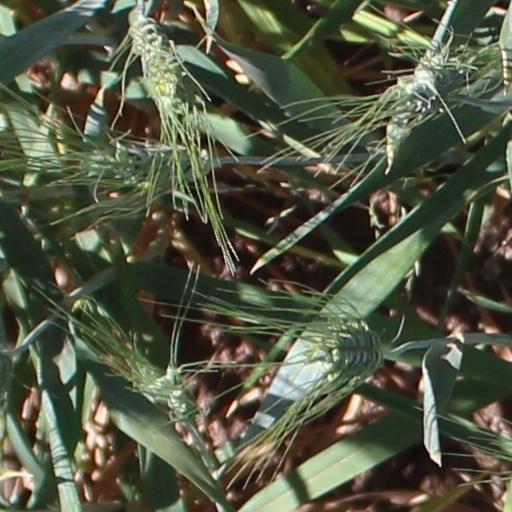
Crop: wheat